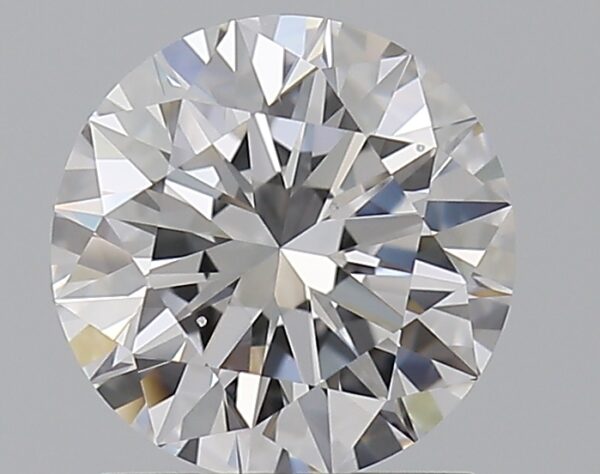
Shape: round
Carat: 1.13
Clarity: VS2
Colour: D
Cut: EX
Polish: EX
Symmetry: EX
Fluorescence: M
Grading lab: GIA
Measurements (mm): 6.66 x 6.7 x 4.12